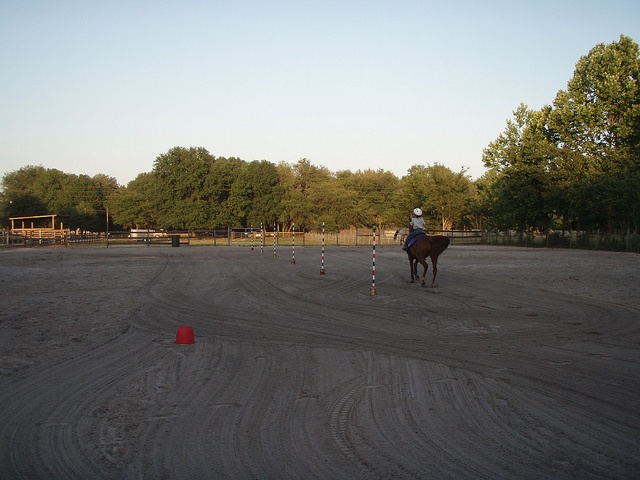
The jockey is riding a horse around the track.
A horses standing alone in a large field.
a man that is on a horse racing around some poles
A girl practicing riding her horse around poles.
A person is playing polo on a horse.